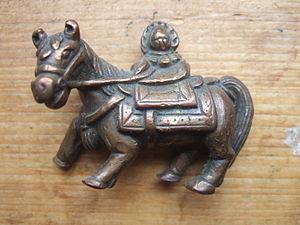
Le cheval du vent est une allégorie de l'âme humaine dans la tradition chamanique d'Asie centrale. Dans le bouddhisme tibétain, c'est une créature mythique, parfois représentée sur des drapeaux de prières aux côtés des quatre animaux symbolisant les quatre points cardinaux : garuda, dragon, tigre et lion des neiges.